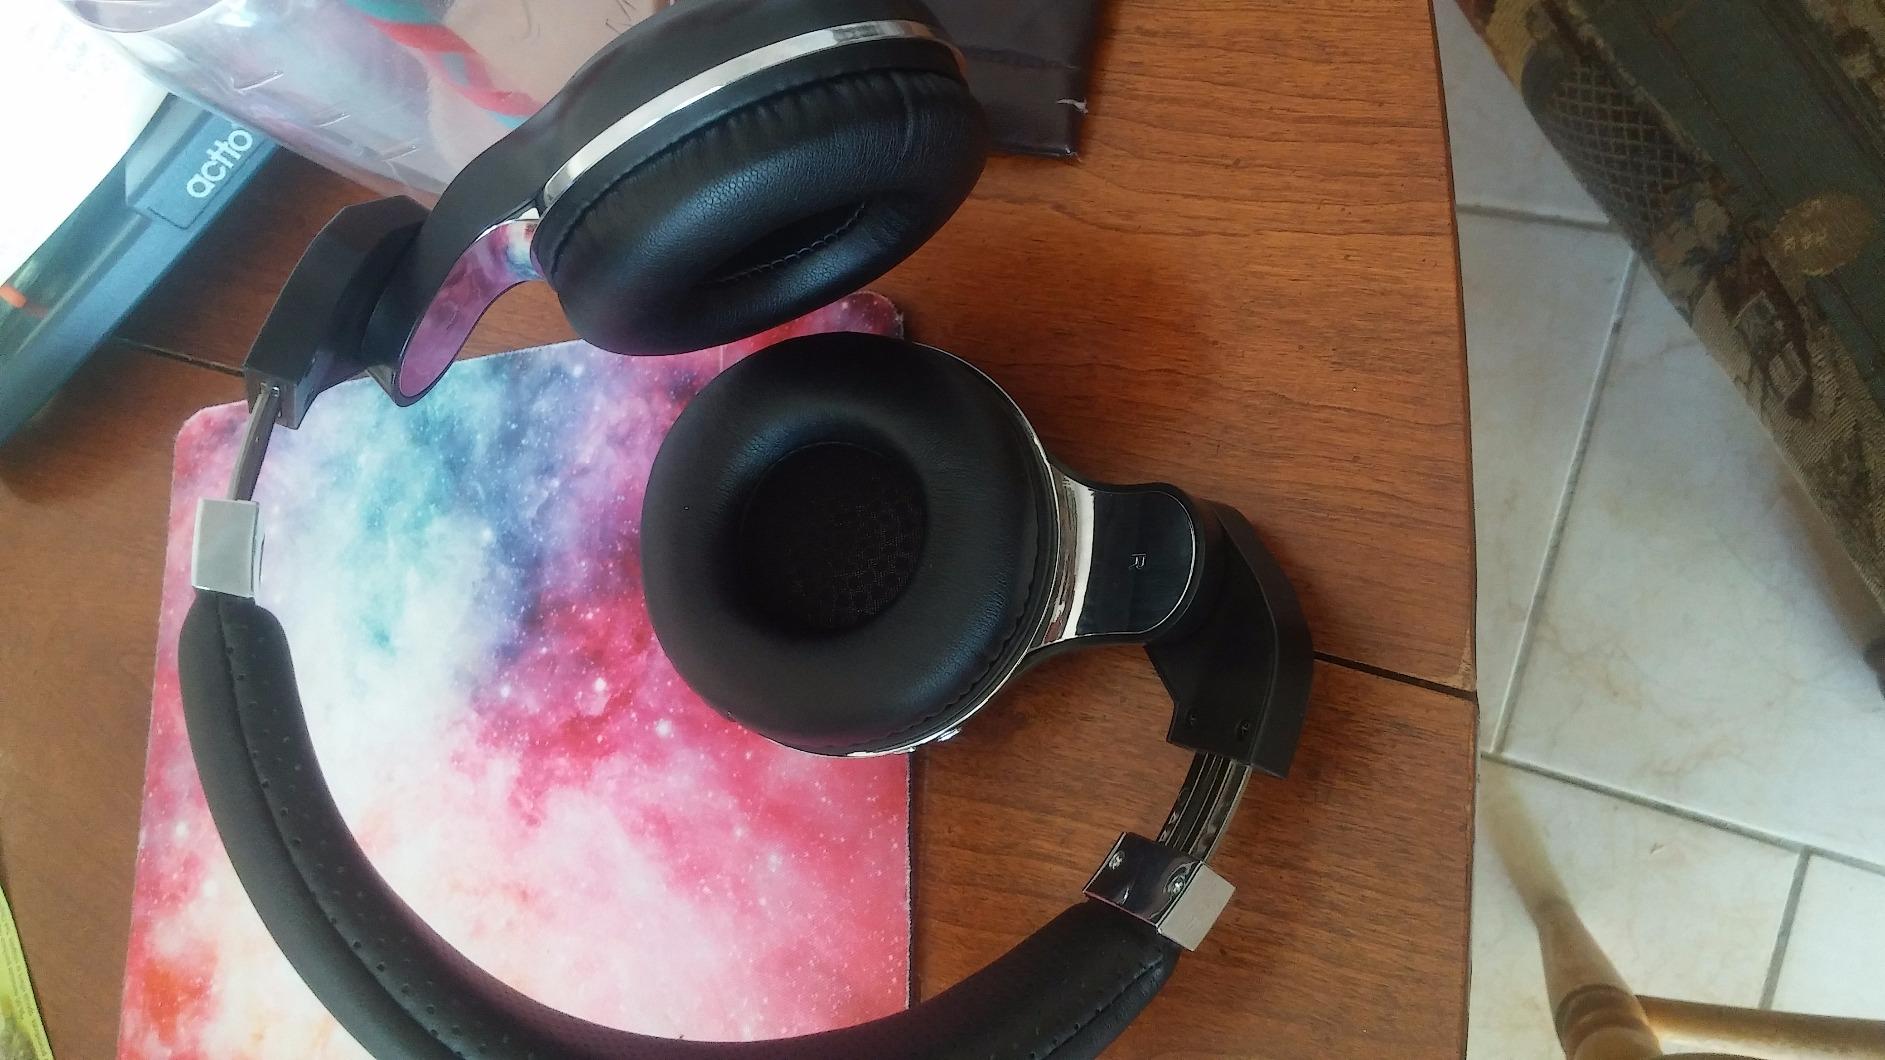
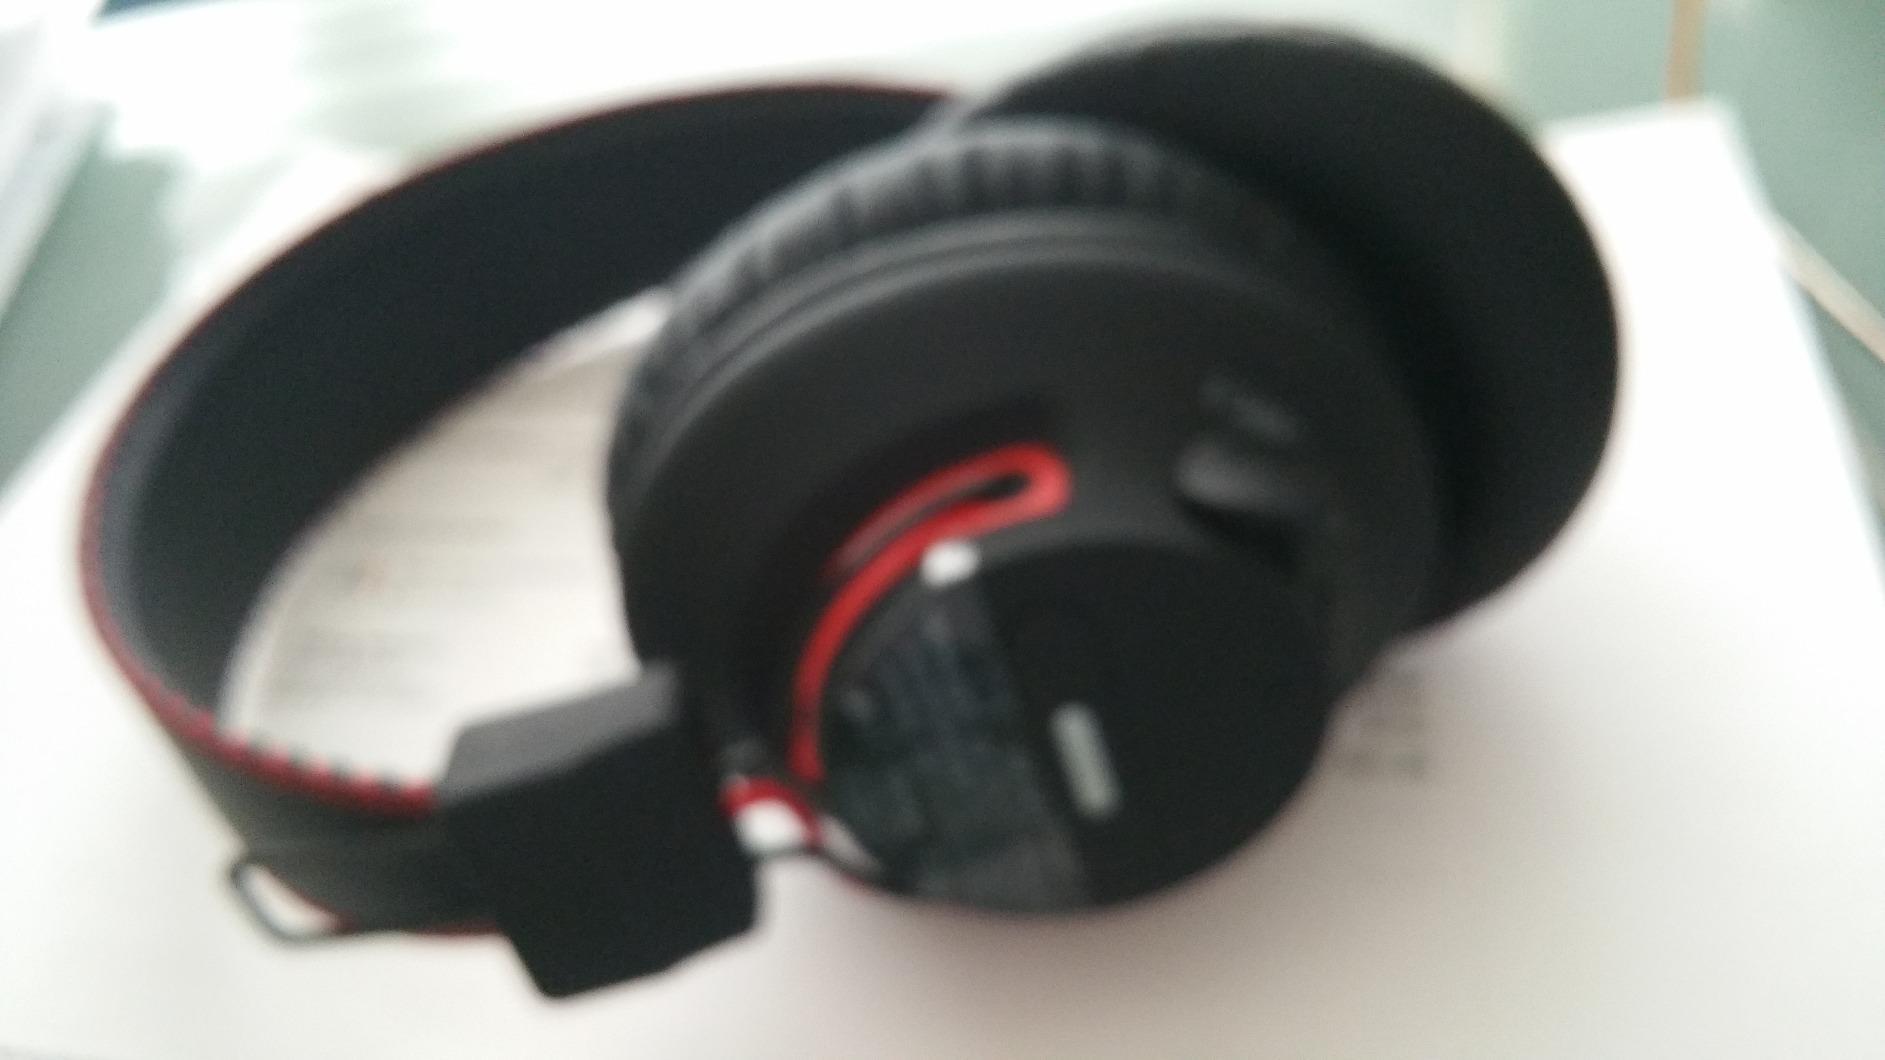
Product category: headphones
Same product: no